1853 in Wales

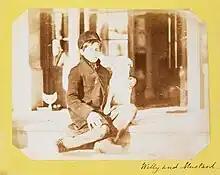
This article is about the particular significance of the year 1853 to Wales and its people.

This article is about the particular significance of the year 1853 to Wales and its people.